Jeana Keough

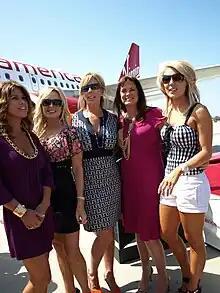
Keough pictured with Lynne Curtin, Tamra Judge, Vicki Gunvalson and Gretchen Rossi at the Virgin America OC Launch in 2009

Jeana Ellen Keough (née Myers; formerly Tomasino; born September 18, 1955) is an American television personality, realtor, actress, and model. Keough graduated from Whitnall High School located in Greenfield, Wisconsin in 1972. When she was younger, she worked as a model and actress, including as one of the three beautiful muses in the ZZ Top music videos "Legs", "Sharp Dressed Man" and "Gimme All Your Lovin". She was also the Playboy Magazine Playmate of the Month in November 1980.